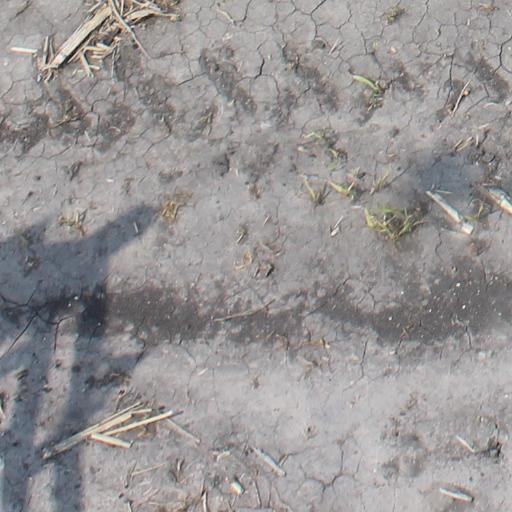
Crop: maize; corn